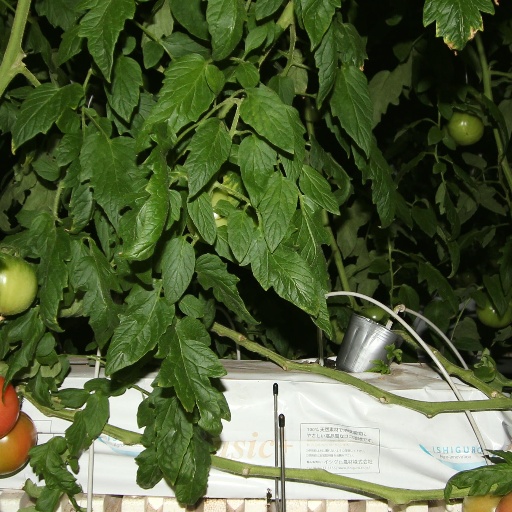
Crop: tomato